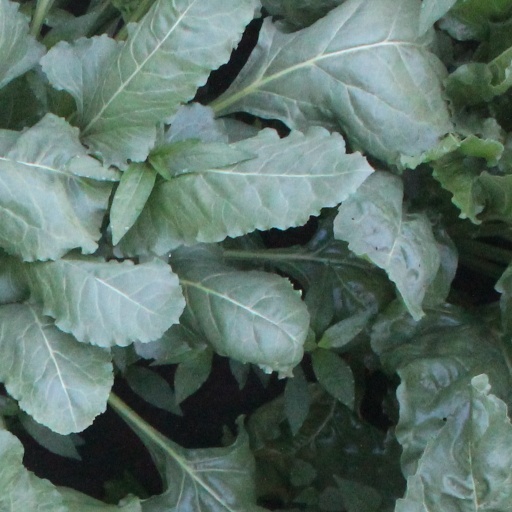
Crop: sugar beet